PowerShell

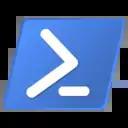
Version 5.0 icon

On August 18, 2016, Microsoft announced that they had made PowerShell open-source and cross-platform with support for Windows, macOS, CentOS and Ubuntu. The source code was published on GitHub. The move to open source created a second incarnation of PowerShell called "PowerShell Core", which runs on .NET Core. It is distinct from "Windows PowerShell", which runs on the full .NET Framework. Starting with version 5.1, PowerShell Core is bundled with Windows Server 2016 Nano Server.